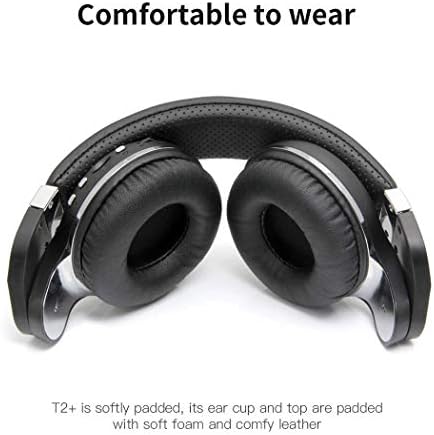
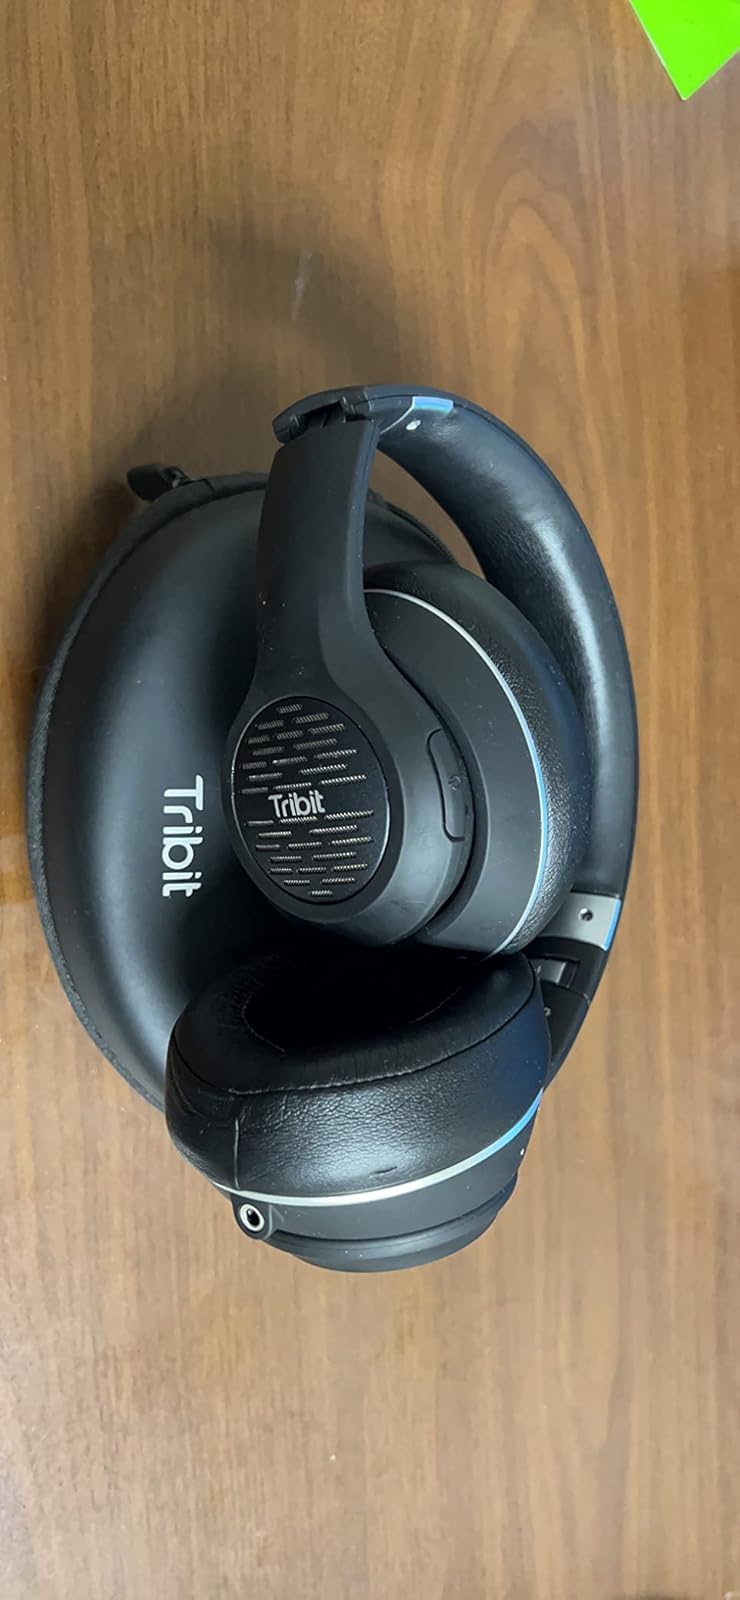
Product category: headphones
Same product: no